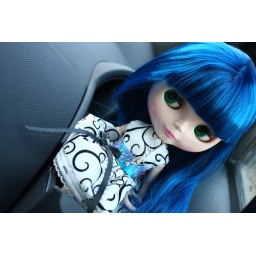
Sittin in the cup holder.. we're on our way to the post office to pick up Sasha's new sister, PDAshletina!